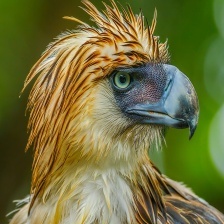
Species: PHILIPPINE EAGLE
Scientific name: PITHECOPHAGA JEFFERYI